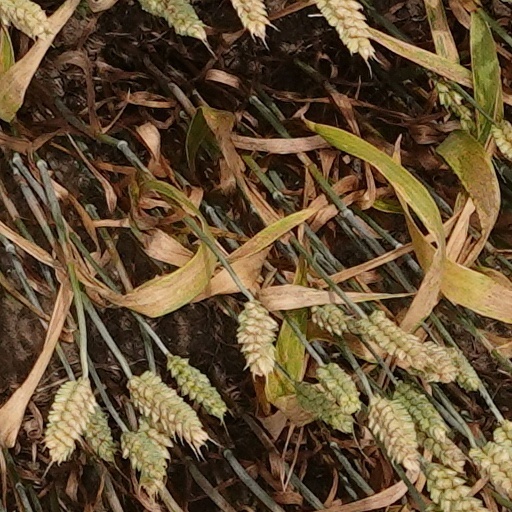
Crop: wheat